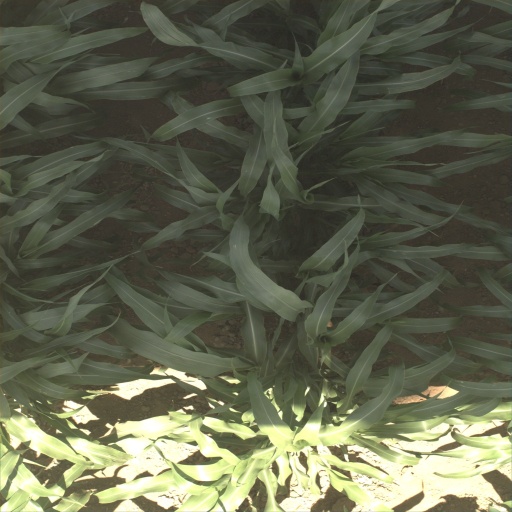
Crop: sorghum